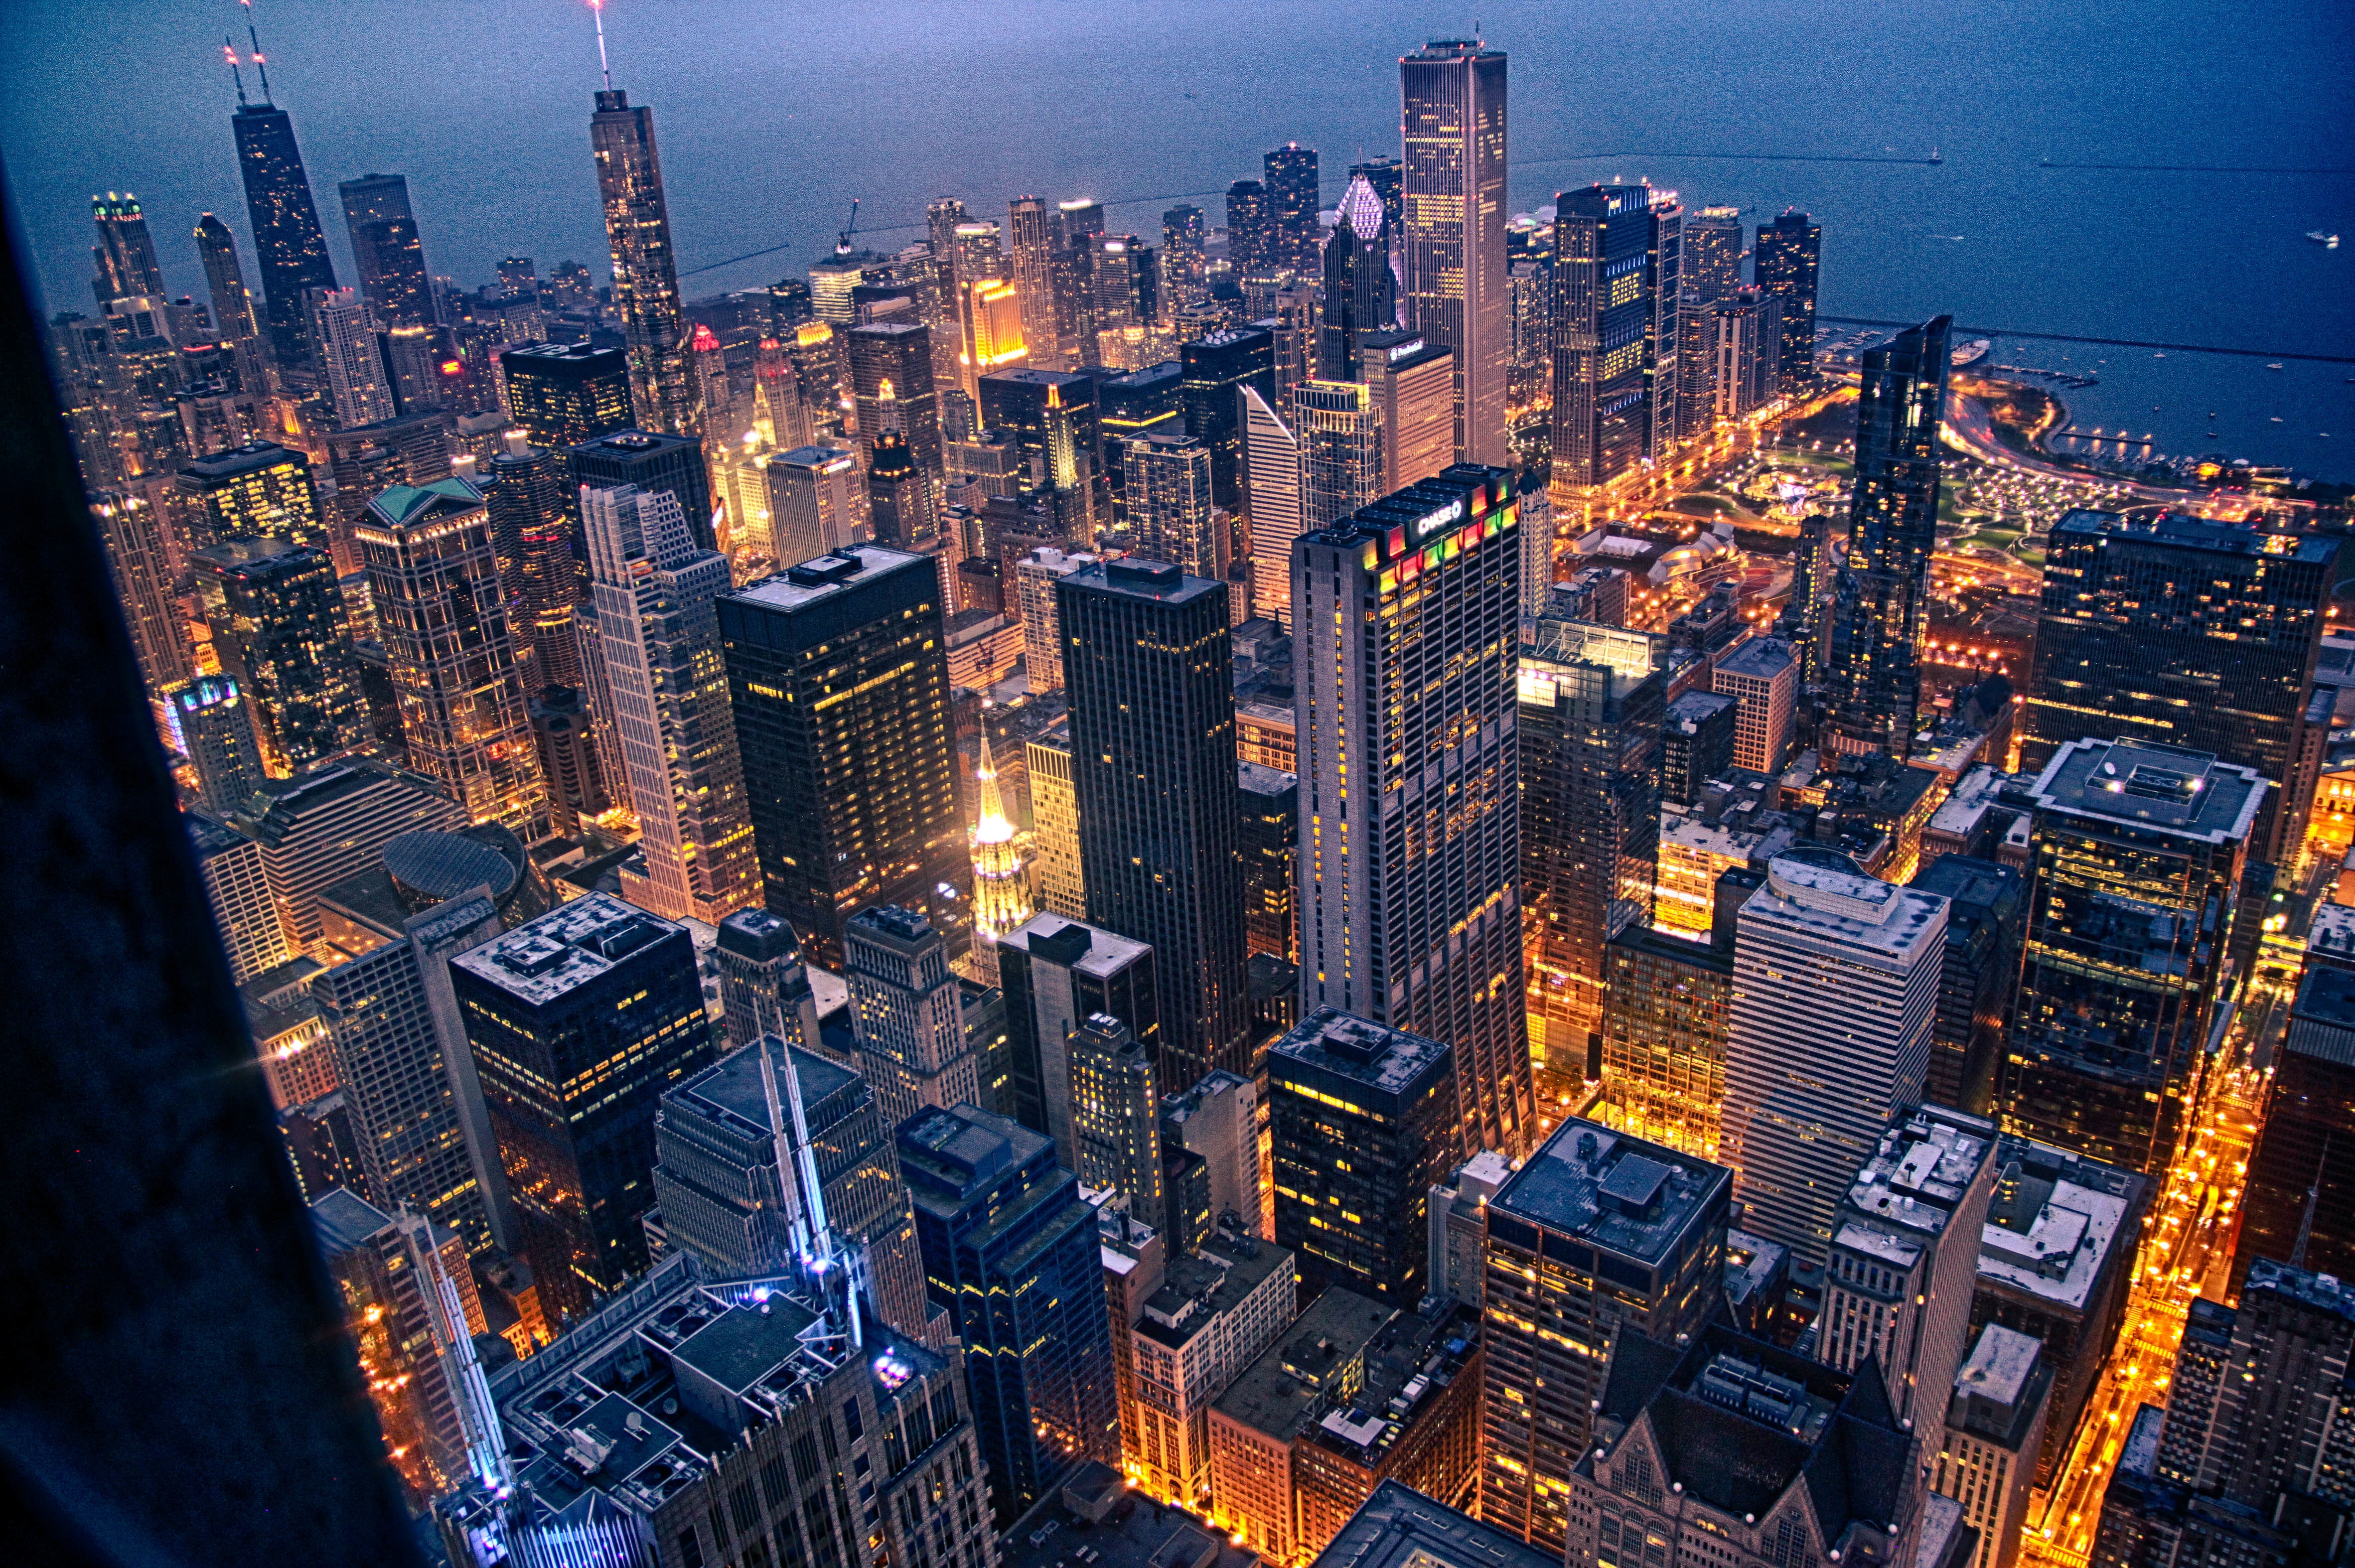
horizon, skyline, night, city, skyscraper, cityscape, downtown, dusk, evening, tower, landmark, tower block, metropolis, neighbourhood, bird's eye view, aerial photography, urban area, geographical feature, human settlement, metropolitan area